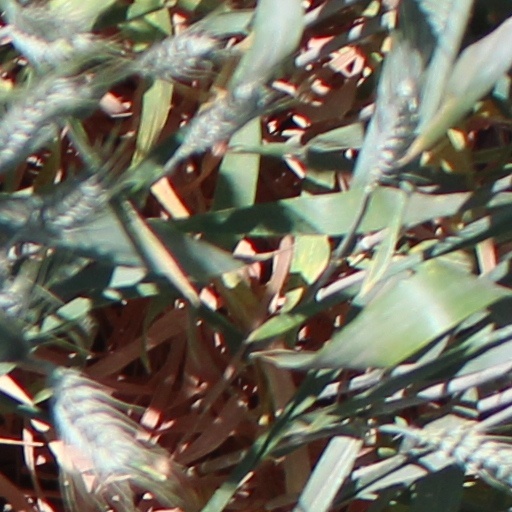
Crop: wheat